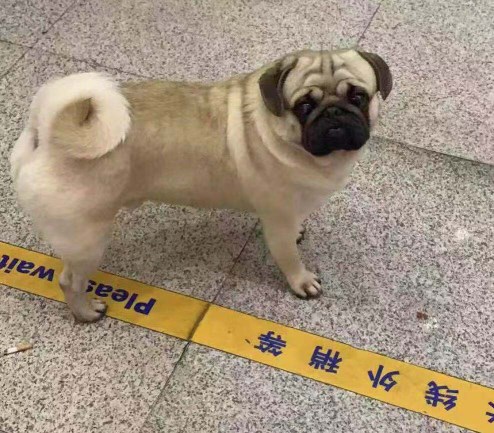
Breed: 798-n000130-pug